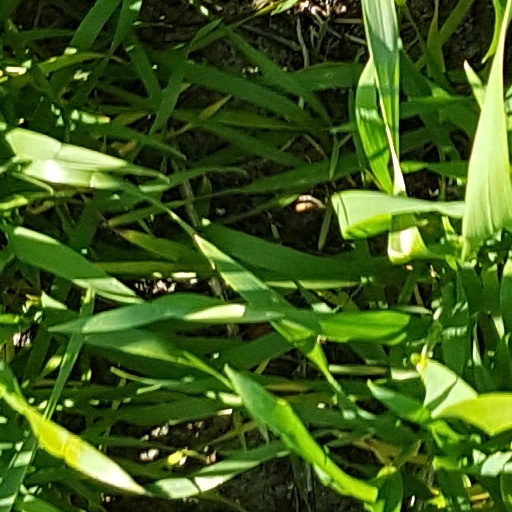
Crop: wheat